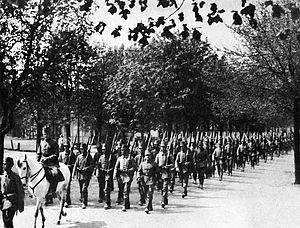
Le 27ᵉ bataillon de jägers est une unité militaire finlandaise. Elle constitue l'origine de l'armée finlandaise en général et des jägers finlandais en particulier.